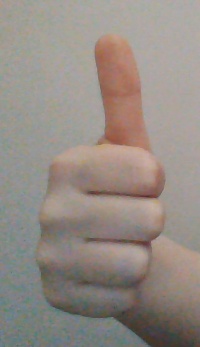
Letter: aleff